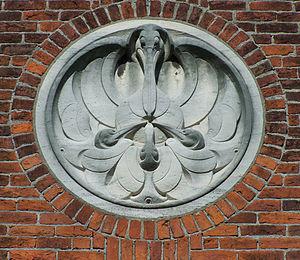
Joseph Mendes da Costa, né à Amsterdam le 11 avril 1863 et mort dans sa ville natale le 20 juillet 1939, était un sculpteur et céramiste. Son œuvre se teinte de symbolisme.